Tempest Rising

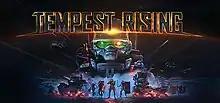
Steam header

Tempest Rising is a real-time strategy video game developed by Slipgate Ironworks and 2B Games, and published by 3D Realms and Knights Peak.